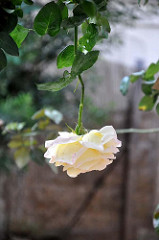
Flower: rose